Pratteln

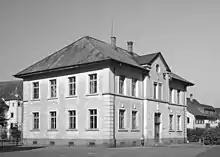
Old school house in Pratteln

In Pratteln about 5,160 or (34.6%) of the population have completed non-mandatory upper secondary education, and 1,407 or (9.4%) have completed additional higher education (either university or a "Fachhochschule"). Of the 1,407 who completed tertiary schooling, 59.6% were Swiss men, 20.9% were Swiss women, 12.6% were non-Swiss men and 6.9% were non-Swiss women.